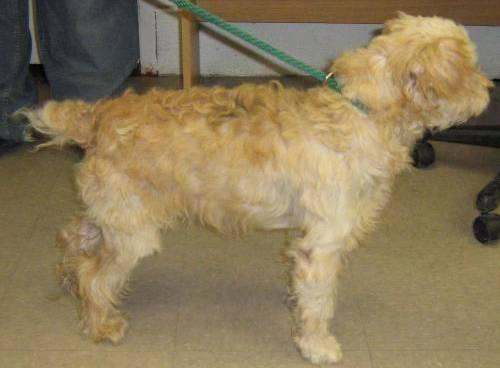
dog